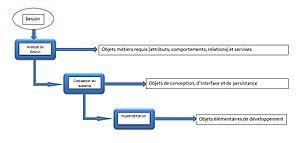
Description de l'analyse orientée objet
L'architecture orientée objets est une architecture logicielle mettant en œuvre des applications et composants organisés selon la technologie objets. Une norme en est la Common Object Request Broker Architecture.